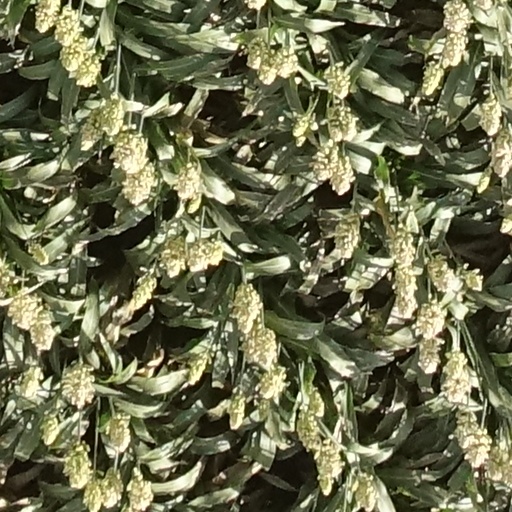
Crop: sorghum